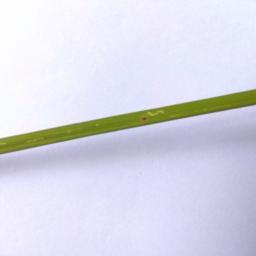
Label: Rice___Brown_Spot